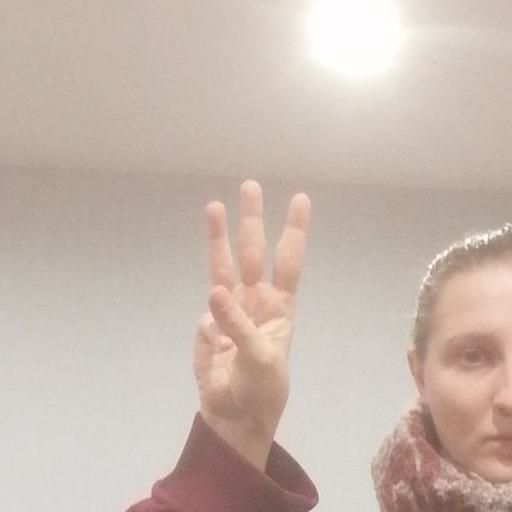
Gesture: three